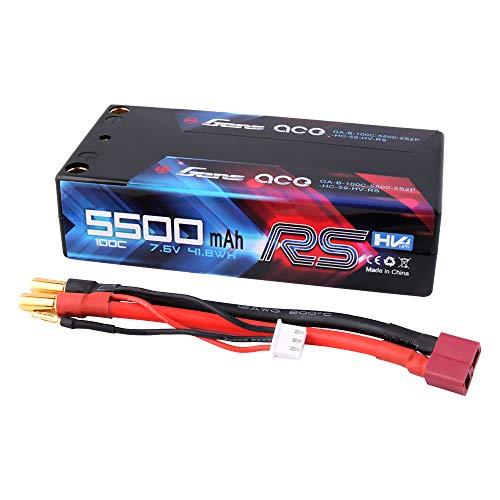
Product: Redcat Racing GA-5500-100C-5MMBullet Gens Ace 5500mAh 7.6V 100C 2S2P Hardcase Hv Lipo Battery Pack 59# Racing Series, Black
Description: Battery.
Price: $62.99
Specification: ProductDimensions:3.8x1.8x1inches|ItemWeight:7.7ounces|ShippingWeight:9.3ounces(Viewshippingratesandpolicies)|ASIN:B07H5KGZ41|Manufacturerrecommendedage:15months-8years|Batteries:1LithiumPolymerbatteriesrequired.(included)